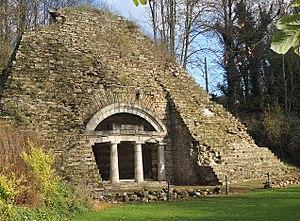
Moulin de Mistou, la pyramide sous laquelle se trouve le passage allant du chateau au moulin
Mauperthuis est une commune française située en Seine-et-Marne en région Île-de-France.
Cet article recense les monuments historiques de l'est de la Seine-et-Marne, en France.